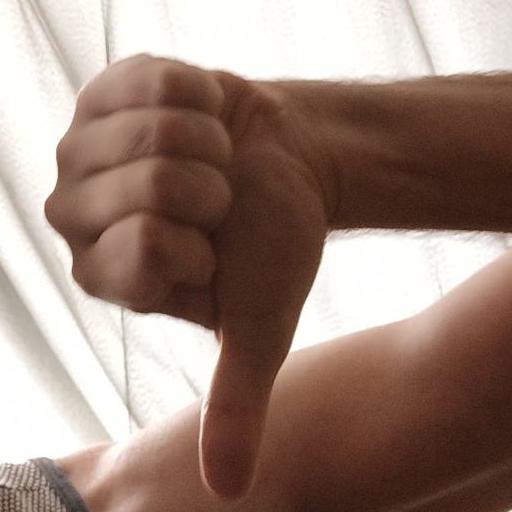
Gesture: dislike